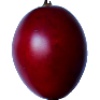
Label: tamarillo